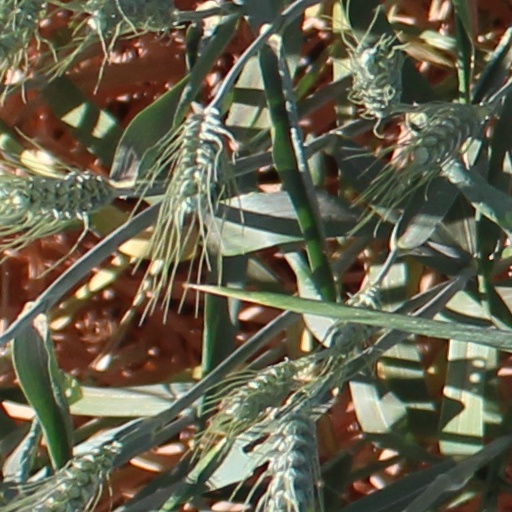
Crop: wheat